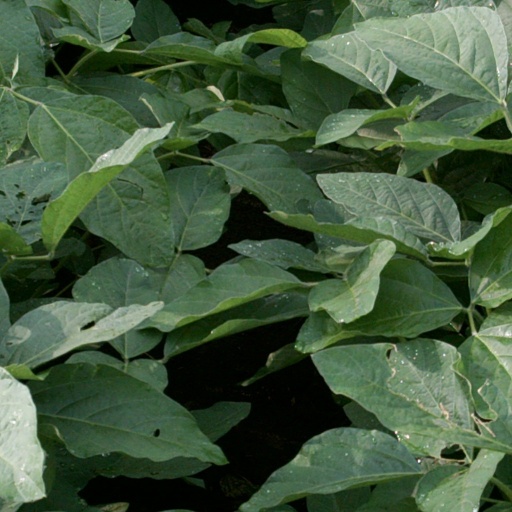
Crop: soybean